Don Herbert

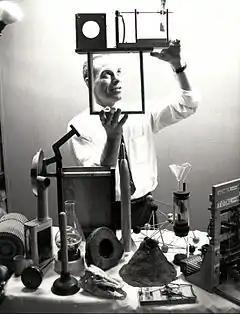
As Mr. Wizard in 1961

After the war Herbert worked at a radio station in Chicago where he acted in children's programs such as the documentary health series "It's Your Life" (1949). It was during this time that Herbert formulated the idea of Mr. Wizard and a general science experiments show that used the new medium of television. Herbert's idea was accepted by Chicago NBC station WNBQ and the series "Watch Mr. Wizard" premiered on March 3, 1951. The weekly half-hour live television show, co-produced by Jules Power, featured Herbert as Mr. Wizard and either a boy or a girl with whom Herbert performed interesting science experiments. The experiments, many of which seemed impossible at first glance, were usually simple enough to be re-created by viewers.